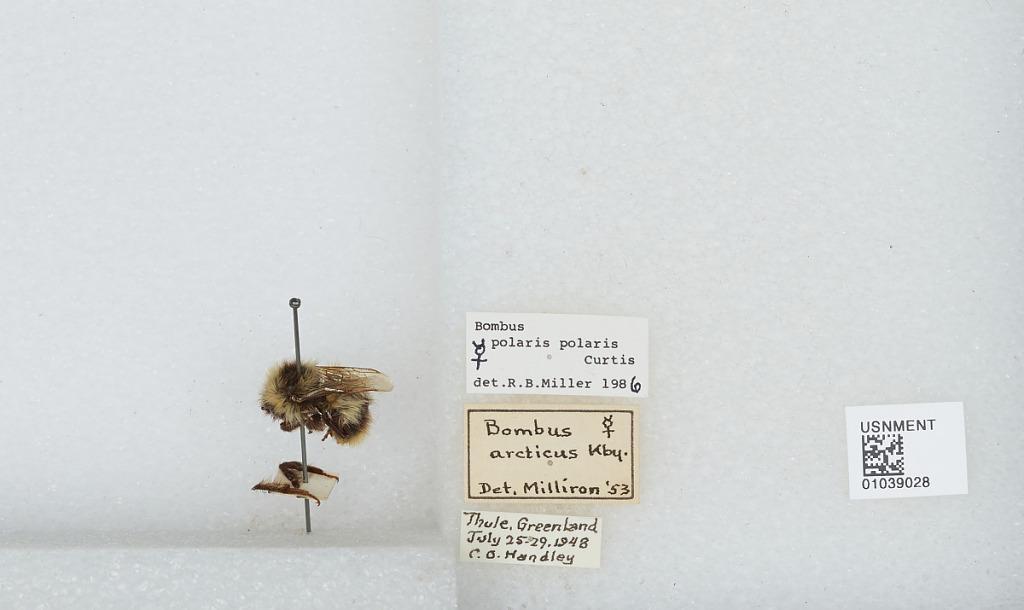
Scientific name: Bombus (Alpinobombus) polaris Curtis
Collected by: C. Handley
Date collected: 1948-7-25
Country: Greenland
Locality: Thule
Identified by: Milliron